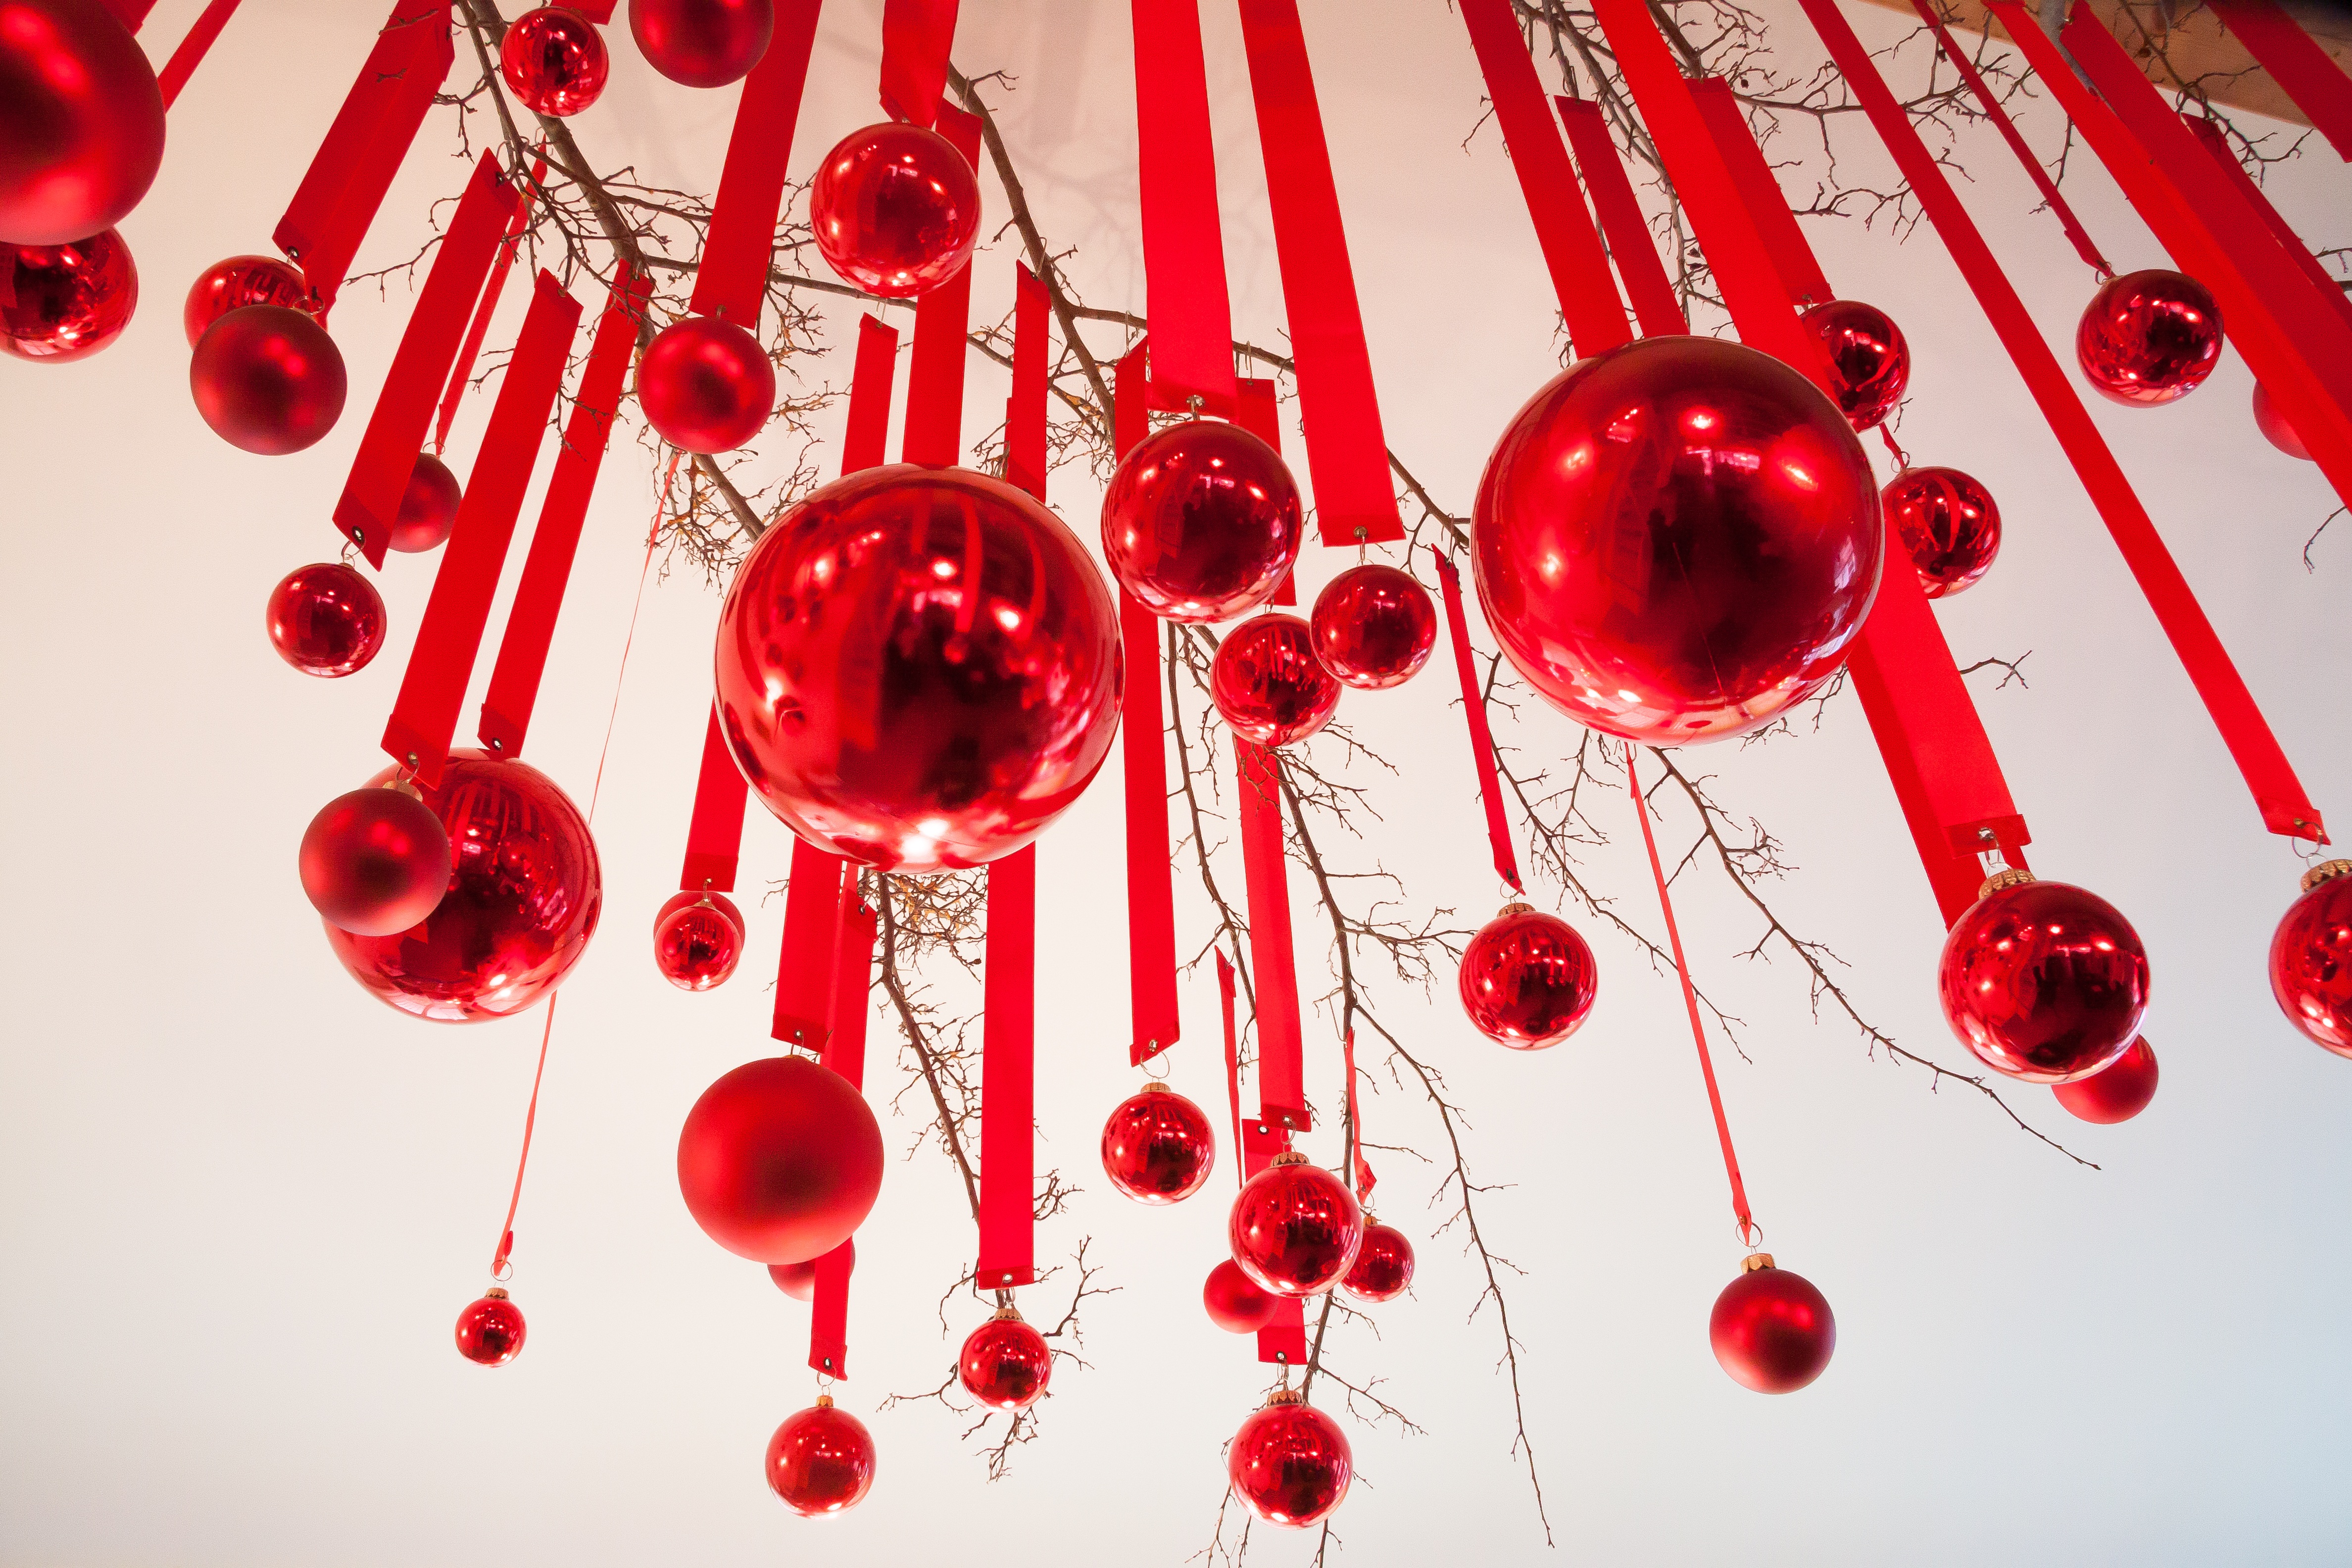
petal, band, decoration, red, produce, christmas, lighting, christmas ornament, deco, jewellery, ball, installation, christmas bauble, christmas decorations